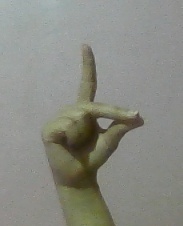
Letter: ta